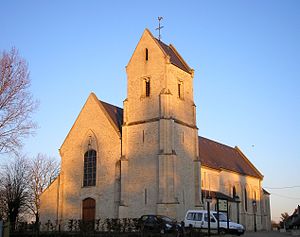
Lingèvres
Church in Lingèvres
Church in Lingèvres
Lingèvres er en kommune i Calvados departmentet i Basse-Normandie regionen i det nordvestlige Frankrig.